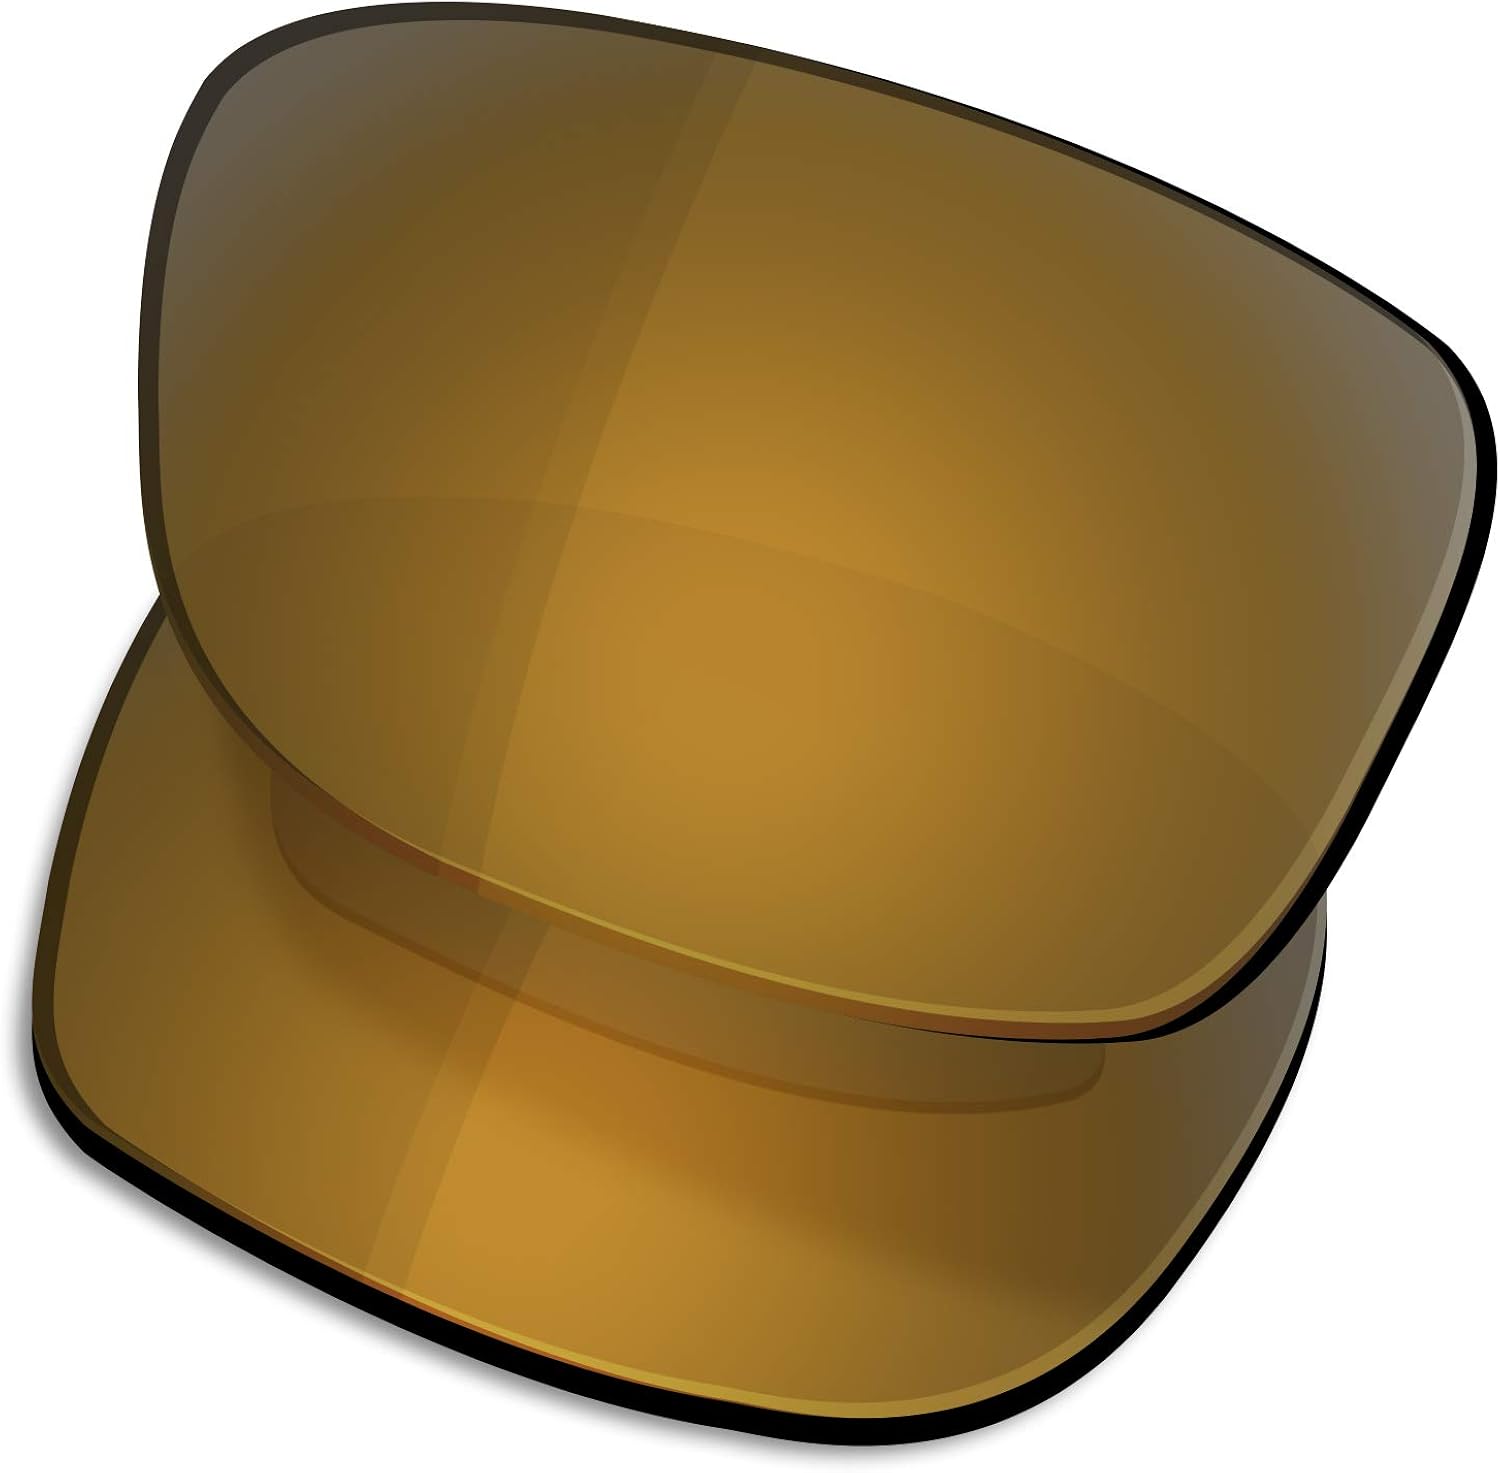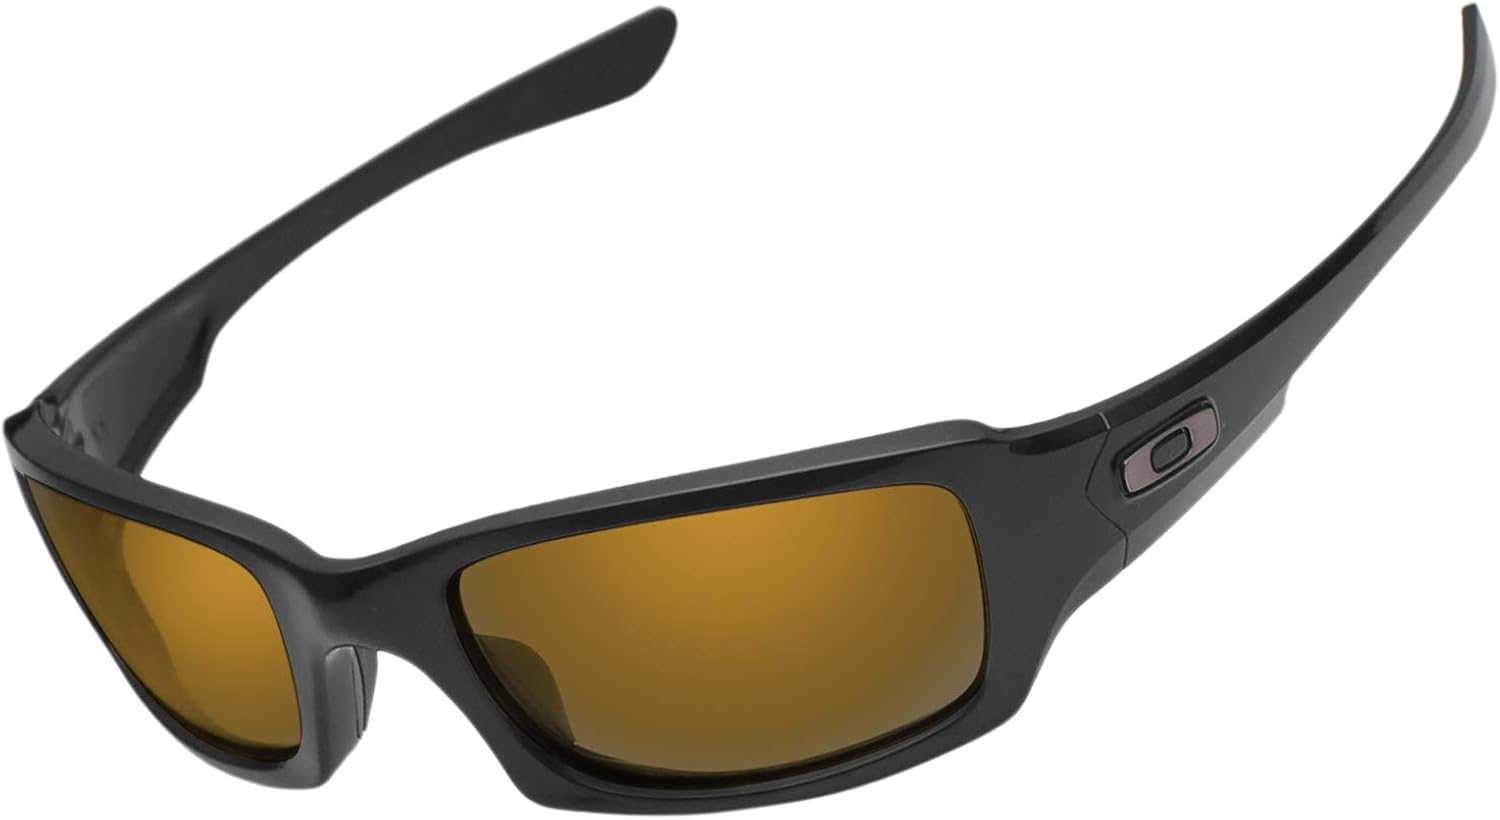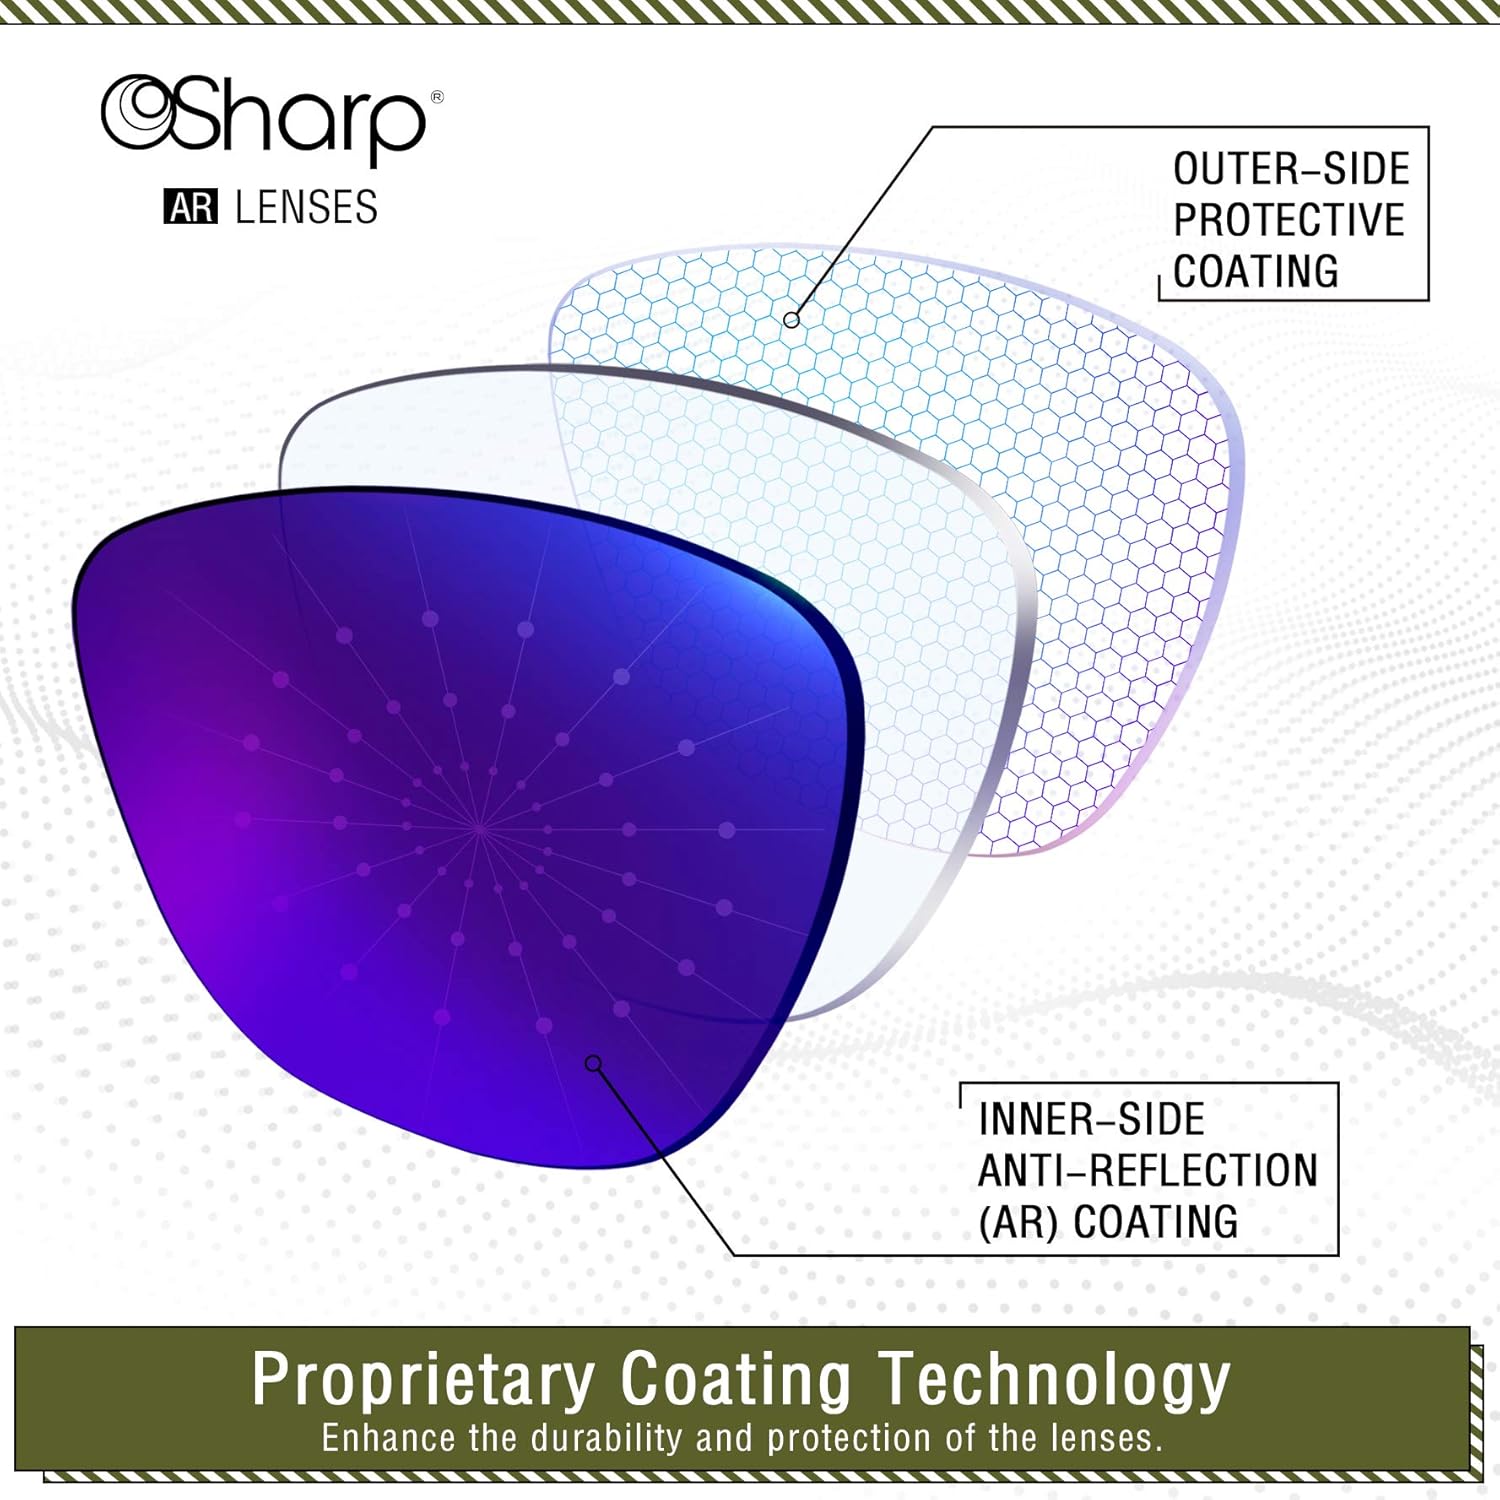
OSharp Performance Replacement Lenses | Nosepads for Oakley Fives Squared Sunglasses
Category: AMAZON FASHION
OSharp - Good companion for realizing your vision. [PLEASE READ] Purchase does not include the frame. [COMPATIBLE] Guarantee to fit your sunglasses frame. [PROTECTION] 100% UVA/UVB/UVC protection. [POLARIZATION] High-precision polarized. [TECHNOLOGIES] Inner-side AR coating technology designed to filter out 99% of reflected glare. [HIGH CLARITY] Enhance color, improves contrast and increase clarity. [VIEW TINT] OSharp exclusive optimized view. [IMPACT RESISTANCE] Exceeds ANSI High-impact, high-velocity standards. [REPEL COATING] Anti-oil, anti-water, dust repel & reduces fog. [BEST SERVICE] 60 days satisfaction guarantee and 365 days manufacturer worry-free. [DISCLAIMER] OSharp is not affiliated with any brands. All references to the trademarks or brands on this website or elsewhere belong solely to said respective trademark owners.
Features: PLEASE READ | These lenses will only compatible with your Oakley Fives Squared sunglasses frame | HIGH CLARITY | All exclusive replacement lenses feature the unbeatable clarity, enhance color and contrast so you can see more detail | Lens width: 54 millimeters | PROPRIETARY TECHNOLOGY | OSharp® proprietary inner-side AR (Anti-reflection) coating technology designed to filter out 99% of reflected glare without the haze and optical distortion that typically comes with conventionally manufactured polarized lenses | UV PROTECTION | 100% UV filtering to protect against eye discomfort and long-term eye damage | HIGH-PRECISION POLARIZED | Eliminating distortion to give you clearer, sharper, and more accurate vision | IMPACT RESISTANCE | Every lens built tough and go through rigorous testing to meet the impact resistant industry standards | BEST SERVICE | 60 days satisfaction guarantee and 365 days manufacturing quality worry-free